Ford Motor Company

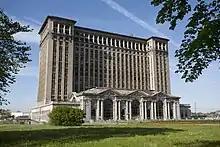
The historic, once abandoned Michigan Central Station was purchased by Ford Motor Company in May 2018 and is expected to undergo a significant four-year renovation.

William Clay Ford Jr., great-grandson of Henry Ford (and better known by his nickname "Bill"), was appointed executive chairman in 1998, and also became chief executive officer of the company in 2001, with the departure of Jacques Nasser, becoming the first member of the Ford family to head the company since the retirement of his uncle, Henry Ford II, in 1982. Ford sold motorsport engineering company Cosworth to Gerald Forsythe and Kevin Kalkhoven in 2004, the start of a decrease in Ford's motorsport involvement. Upon the retirement of president and chief operations officer Jim Padilla in April 2006, Bill Ford assumed his roles as well. Five months later, in September, Ford named Alan Mulally as president and CEO, with Ford continuing as executive chairman.